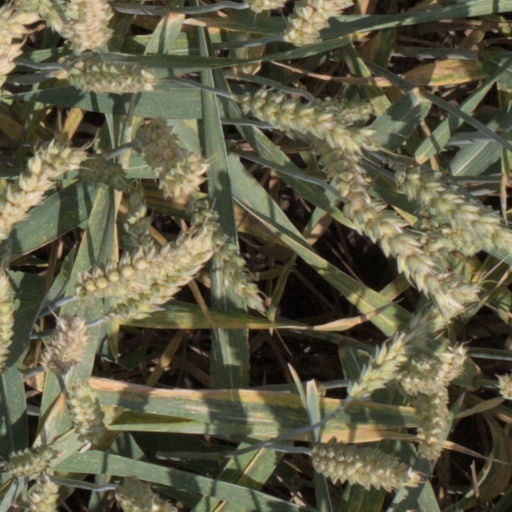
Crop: wheat